Radar in World War II

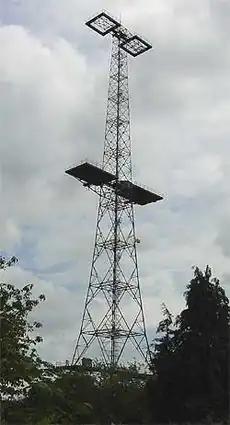
Chain Home tower at Great Baddow in Essex

Shortly before the outbreak of World War II, several RDF (radar) stations in a system known as "Chain Home" (or "CH") were constructed along the South and East coasts of Britain, based on the successful model at Bawdsey. CH was a relatively simple system. The transmitting side comprised two 300-ft (90-m)-tall steel towers strung with a series of antennas between them. A second set of 240-ft (73-m)-tall wooden towers was used for reception, with a series of crossed antennas at various heights up to 215 ft (65 m). Most stations had more than one set of each antenna, tuned to operate at different frequencies.